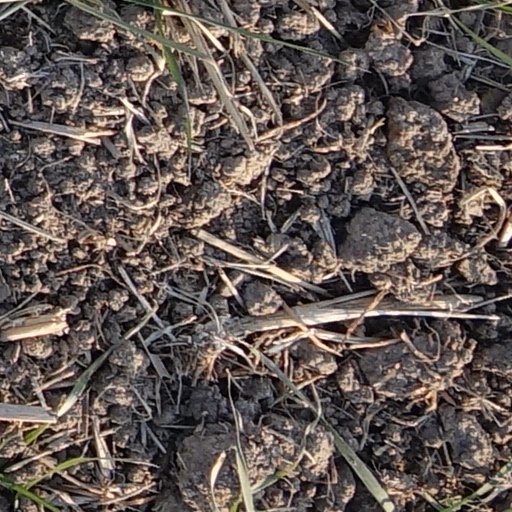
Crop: wheat